Mississippi Highway 335

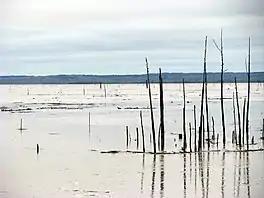
Grenada Lake

The route was located in eastern Grenada County and southern Yalobusha County. MS 335 started at MS 8 near Gore Springs, and it traveled north towards the Grenada Lake. The route traveled along Graysport Crossing Road, crossed the lake via a causeway after intersecting minor county routes. North of the lake, MS 335 continued north as Gums Crossing Road, as Graysport Crossing Road turned eastward. The route entered Yalobusha County north of Hendrix Road. In Yalobusha County, the road is now known as County Road 221 (CO 221) and Elam South Road. North of CO 186, the route crossed over Skuna River and the Mississippi and Skuna railroad. MS 335 ended at MS 330 near Gums, north of the railroad intersection. The road was maintained by the Mississippi State Highway Commission (MSHC) and Grenada County, as part of the state highway system.